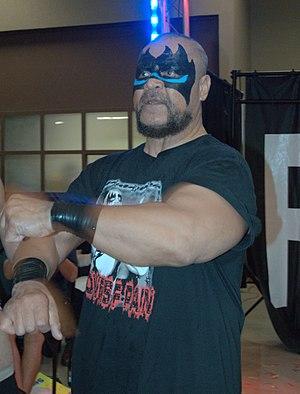
Le catcheur The Barbarian en 2017
Sione Havea Vailahi plus connu sous le nom de ring de The Barbarian est un catcheur tongien. Il est principalement connu pour son travail à la World Championship Wrestling et à la World Wrestling Federation. Il est brièvement sumo au Japon sous le nom de Sachinoshima de 1975 à 1976 et devient catcheur au début des années 1980.